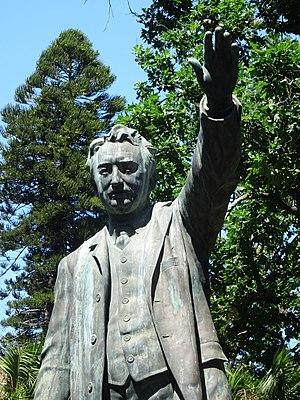
La statue de Cecil Rhodes située dans les jardins de la Compagnie au centre de la ville du Cap, Cap-Occidental en Afrique du Sud, rend hommage à Cecil Rhodes, magnat des mines, fondateur de la De Beers, fondateur de la Rhodésie et premier ministre de la colonie du Cap. Œuvre réalisée en 1908 par Henry Pegram, cette statue en bronze fut inaugurée le 28 juin 1910, juchée sur un piédestal en granit réalisé par Herbert Baker.